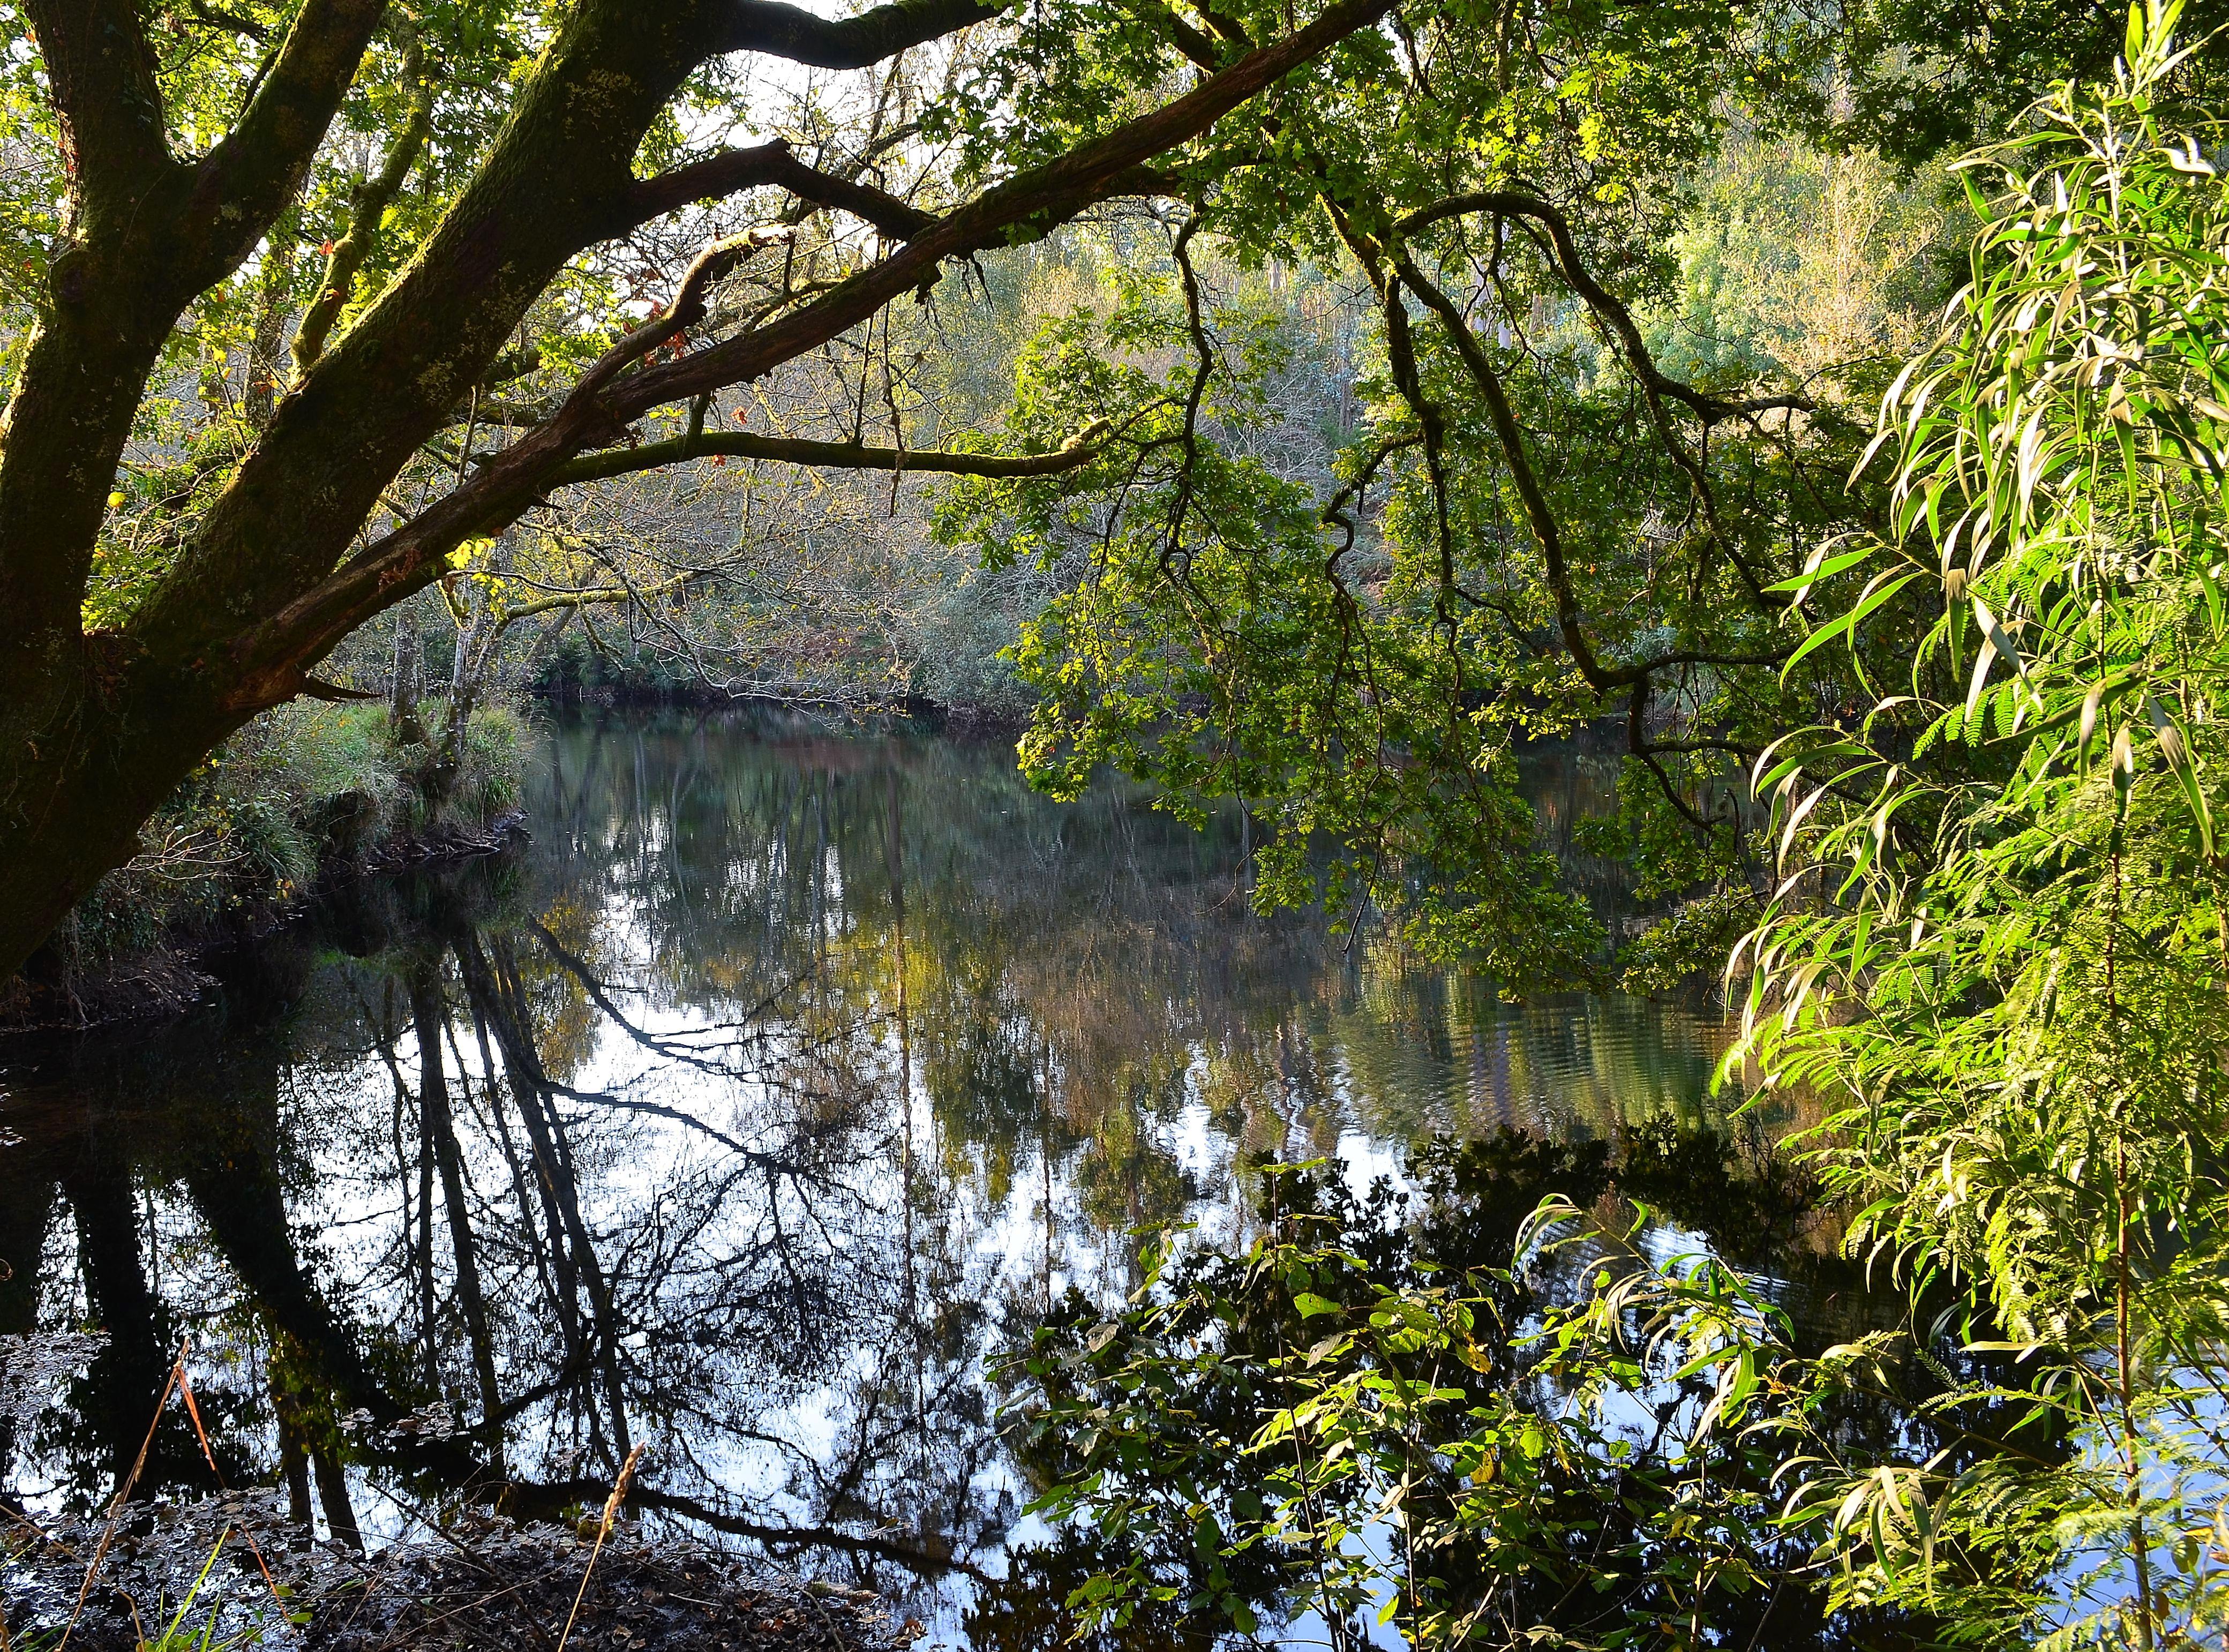
tree, water, nature, forest, wilderness, branch, plant, leaf, flower, lake, river, pond, stream, reflection, jungle, autumn, botany, season, body of water, spain, vegetation, rainforest, landscapes, wetland, galicia, pontevedra, paisajes, woodland, habitat, ecosystem, espana, ggl1, gaby1, pontecaldelas, nikond5100, rioverdugo, sendeirodasalmi asedofoxodolobo, natural environment, geographical feature, woody plant